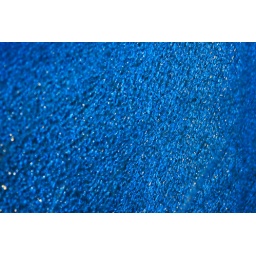
shattered glass side of an escalator in town yesterday, backlit by a blue sign from a neighboring business.